Police misconduct allegations during the 2019–2020 Hong Kong protests

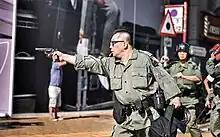
A police officer draws his gun against protesters

Since the protests began, police officers have come under criticism as images and videos surfaced showing their treatment of protesters who had been arrested. There have been numerous instances where officers have been accused of abusing protesters after they had been subdued, and the police have either denied or been provocative in their responses. Riot police officers have been seen in online videos surrounding subdued protesters, kicking, punching, or clubbing them, to be stopped only by residents or by colleagues. Another common technique is kneeling on the necks of protesters to subdue them; or banging demonstrator's heads to the ground, causing further injury; stomping on the heads of subdued protesters during arrests are commonplace. Police also often dragged already subdued protesters along the ground – a tactic defended by the claim that they had been "uncooperative".